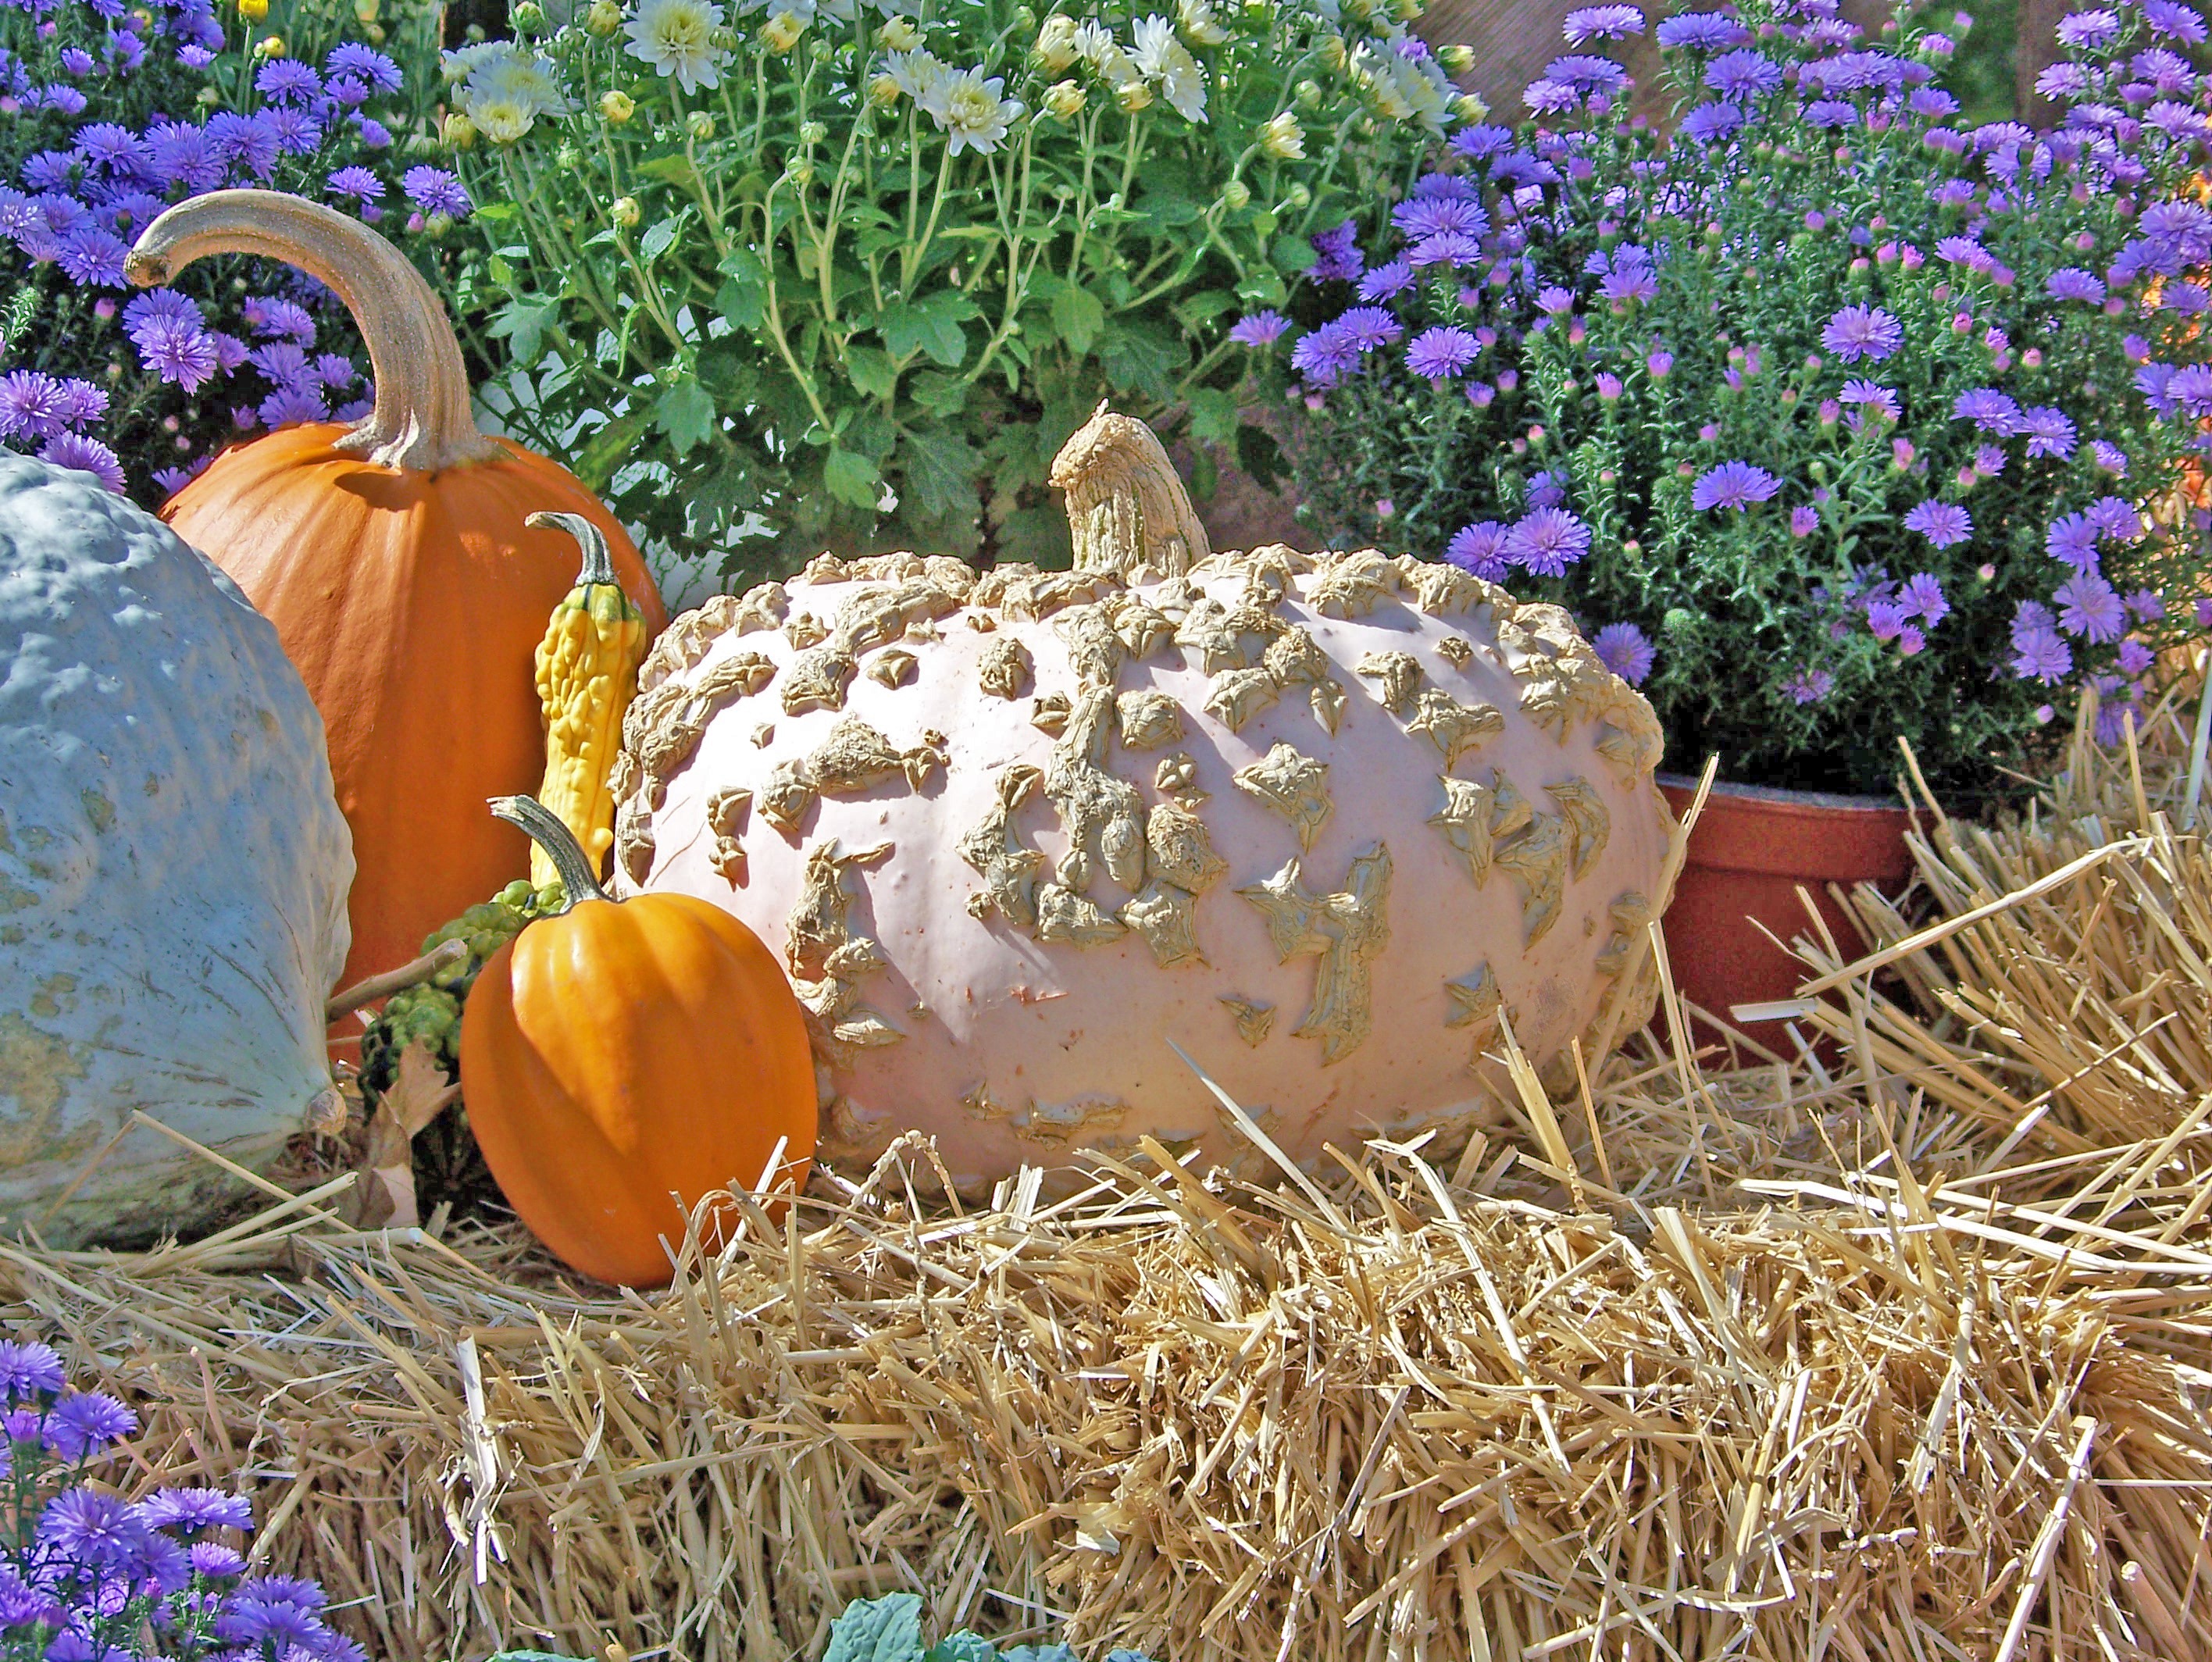
grass, plant, hay, fall, flower, autumn, halloween, agriculture, garden, life, flowers, straw, still, pumpkins, grass family